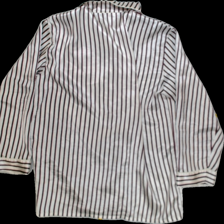
View: back
Type: Nightgown
Category: Ladies
Brand: Not Applicable
Colors: Red, White
Material: 100%polyester
Pattern: Striped
Cut: Regular, Collar
Size: M
Season: All
Trend: No trend
Stains: Yes
Price range: 50-100
Recommended usage: Export